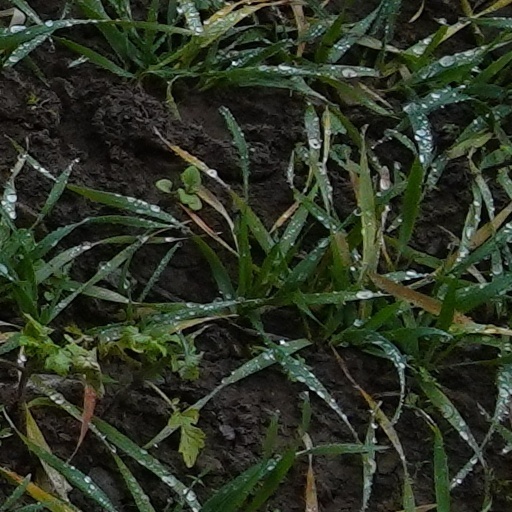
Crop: wheat